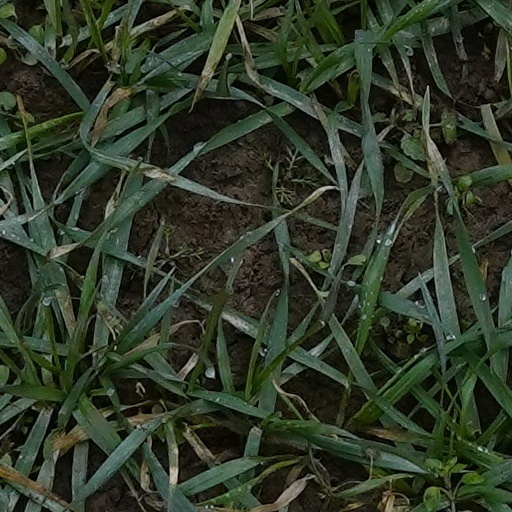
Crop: wheat